Kevin Rowland

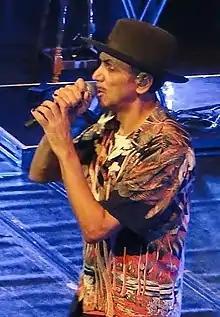
Rowland in 2012

Kevin Rowland (born 17 August 1953) is a British singer and musician best known as the frontman for the pop band Dexys Midnight Runners (currently called Dexys). The band had several hits in the early 1980s, the most notable being "Geno" and "Come On Eileen", both of which reached number one on the UK Singles Chart.